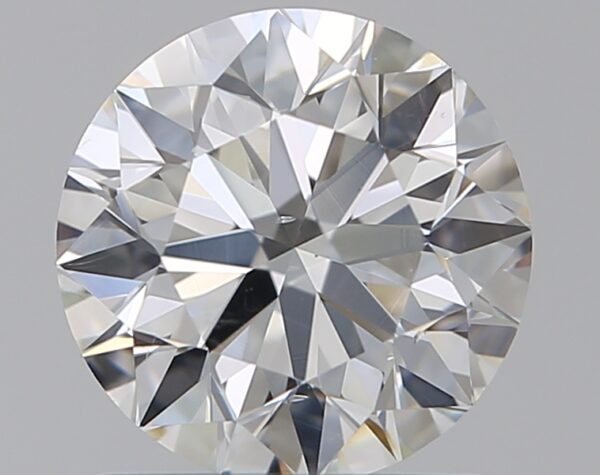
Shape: round
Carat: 1.01
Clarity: VS2
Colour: G
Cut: EX
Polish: EX
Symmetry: EX
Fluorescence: N
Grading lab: GIA
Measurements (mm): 6.36 x 6.4 x 3.99